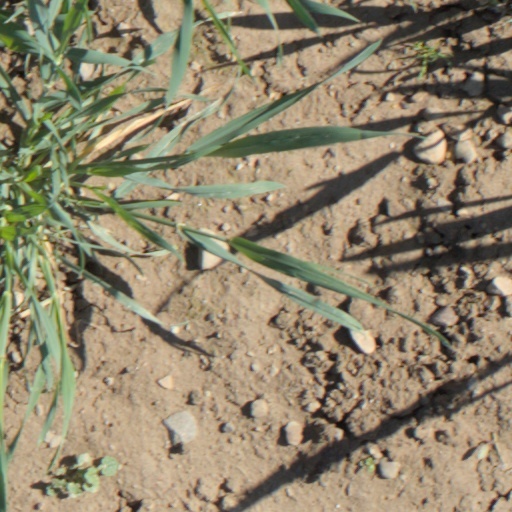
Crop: wheat